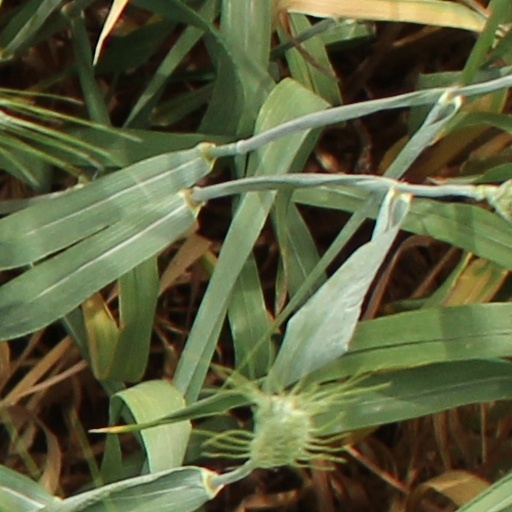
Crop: wheat